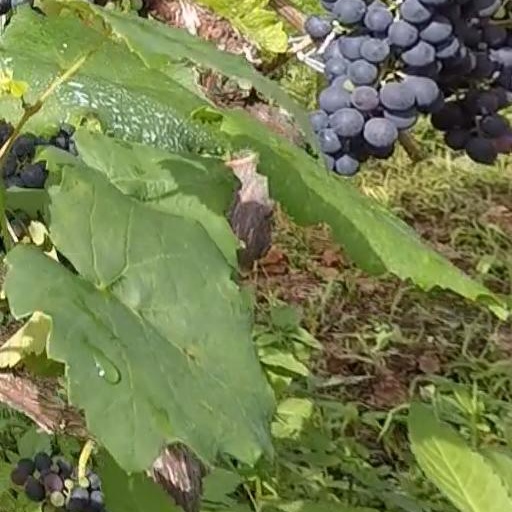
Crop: grape